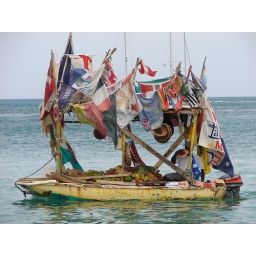
An eclectic boat operated by a fruit vendor on the beaches of St. Lucia.